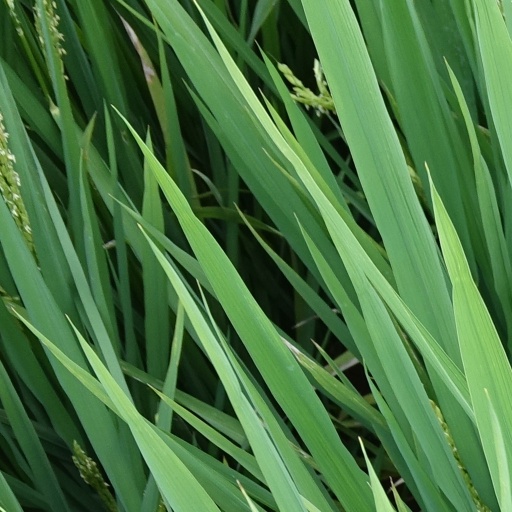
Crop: rice